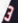
Number: 3